House at 240 Sea Cliff Avenue

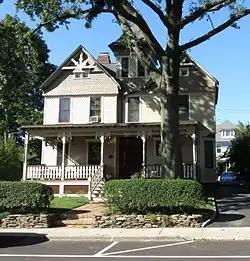

House at 240 Sea Cliff Avenue is a historic home located at Sea Cliff in Nassau County, New York. It was built in 1888 and is an irregularly shaped, -story house with a multiple cross-gabled roof in the Late Victorian style. The -story, gable-roofed east wing was added in 1908. It features a 3-story central tower with a tent roof.